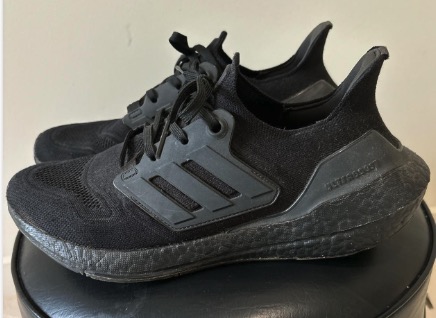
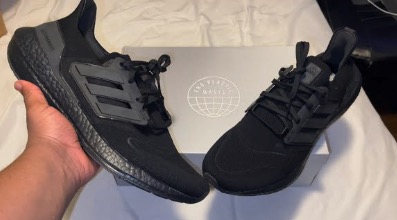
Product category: misc
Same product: yes